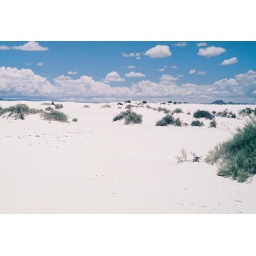
Old man, sitting in the white sand